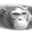
Label: chimpanzee